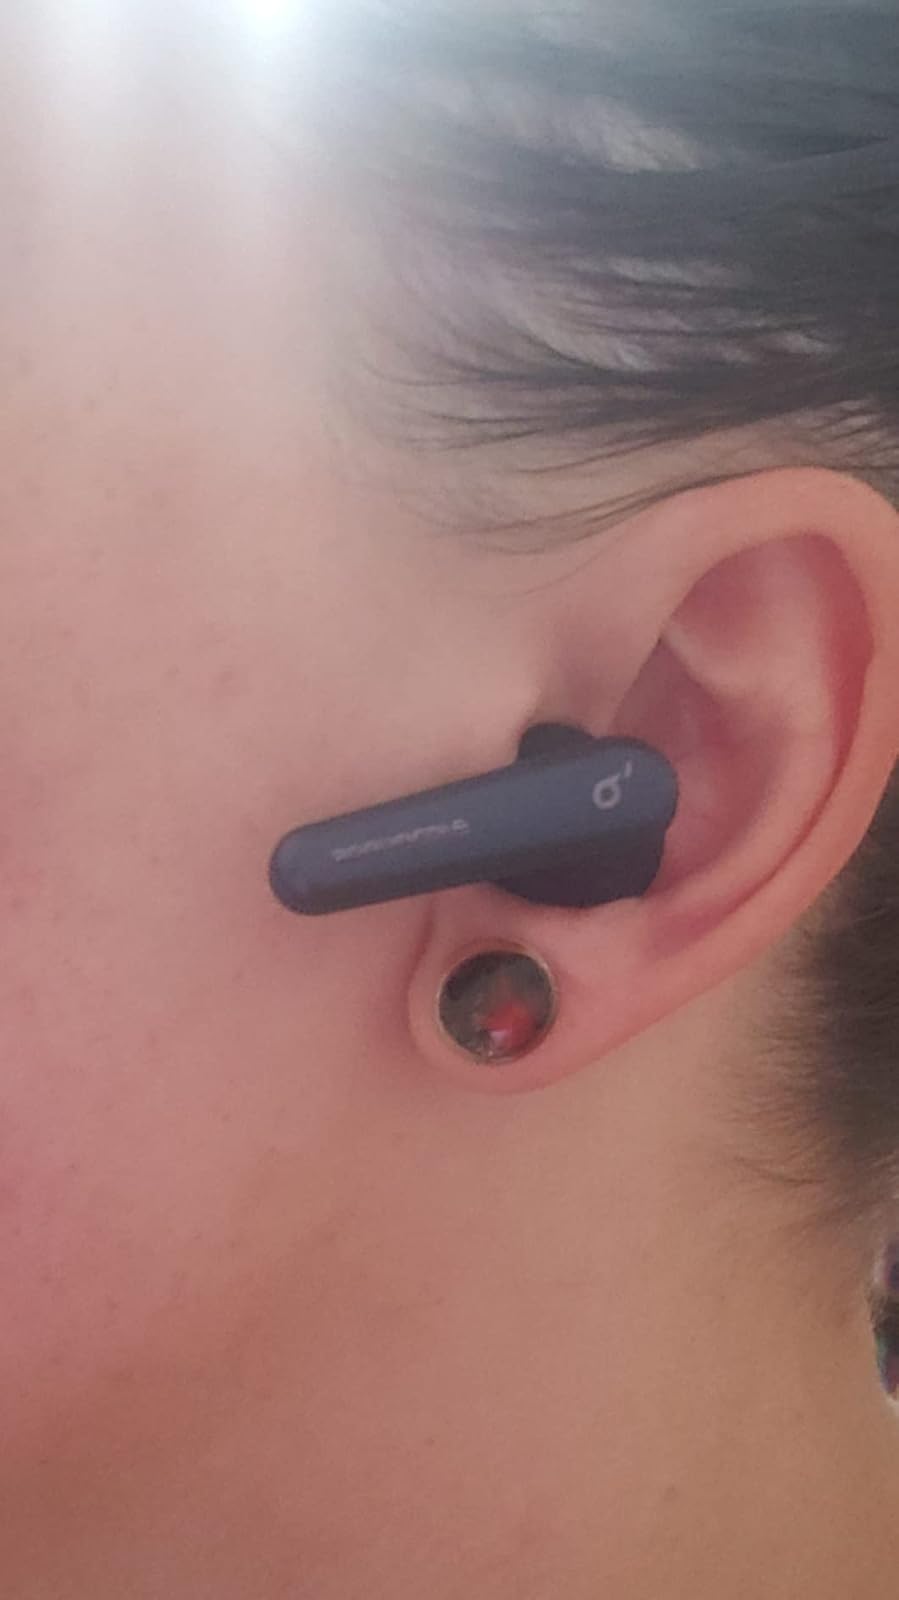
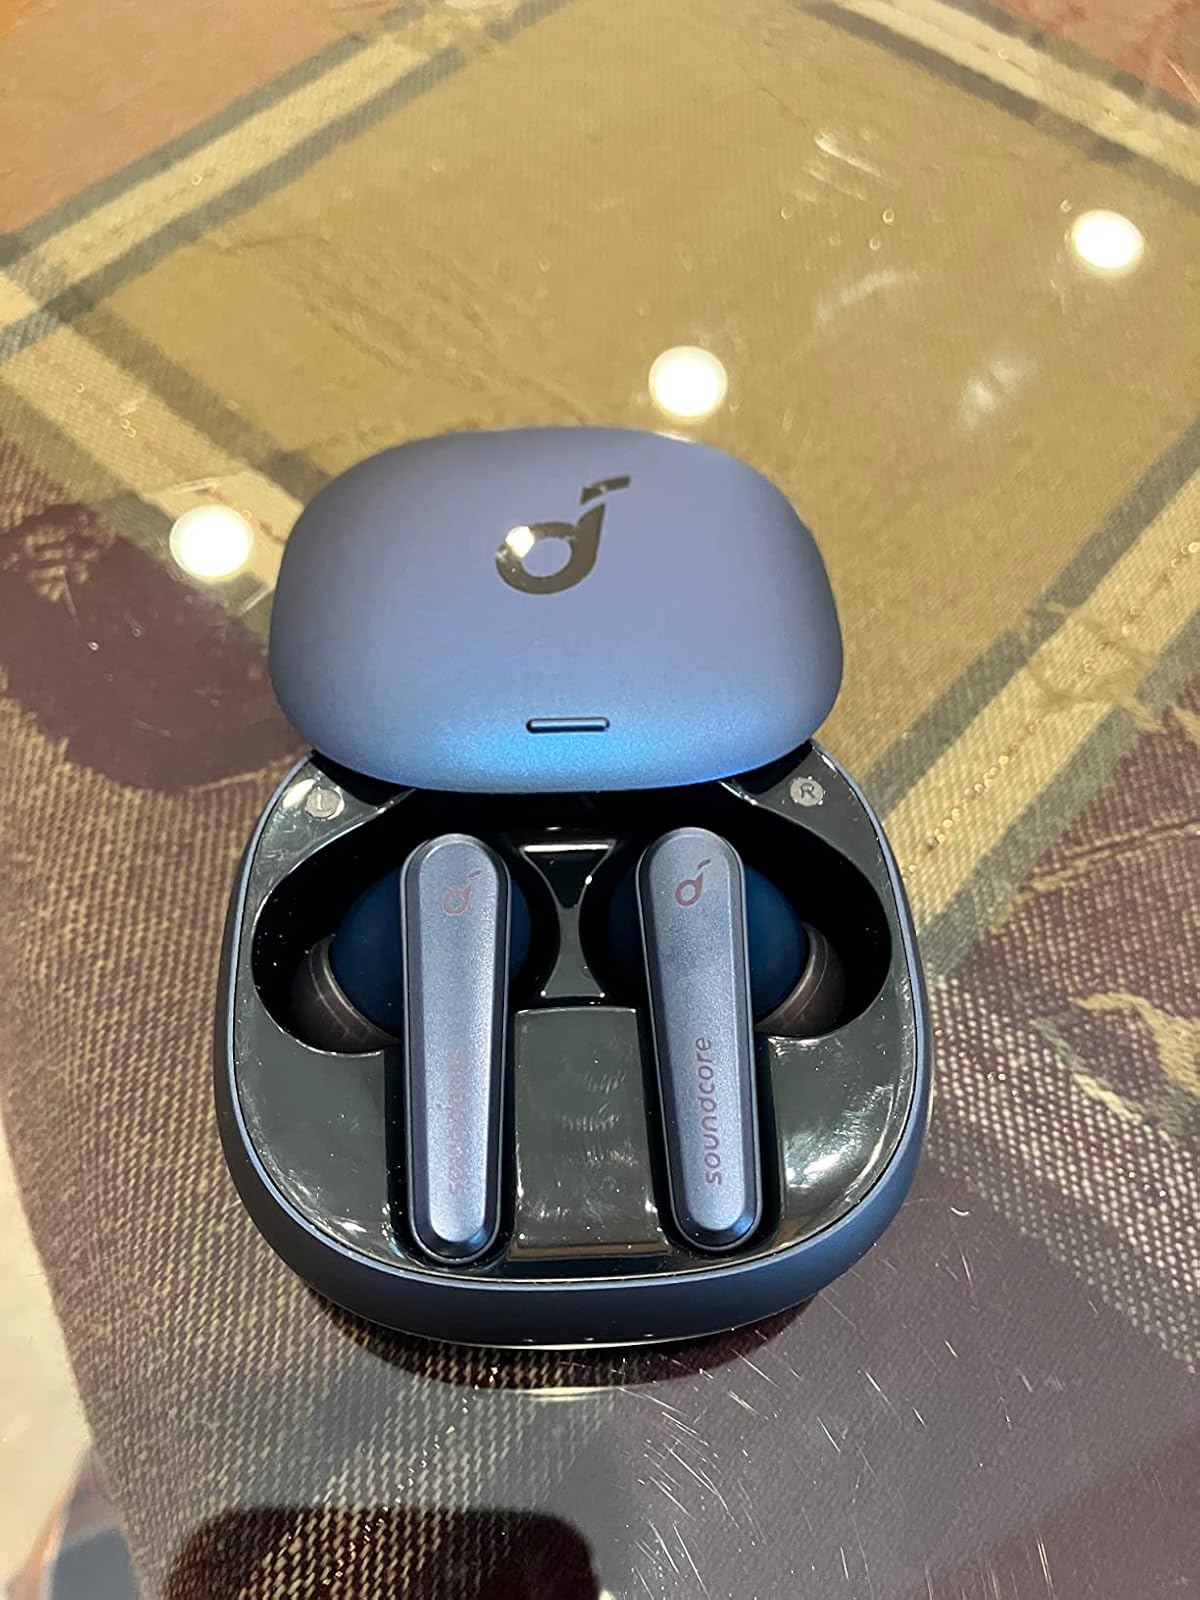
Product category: earbuds
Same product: yes